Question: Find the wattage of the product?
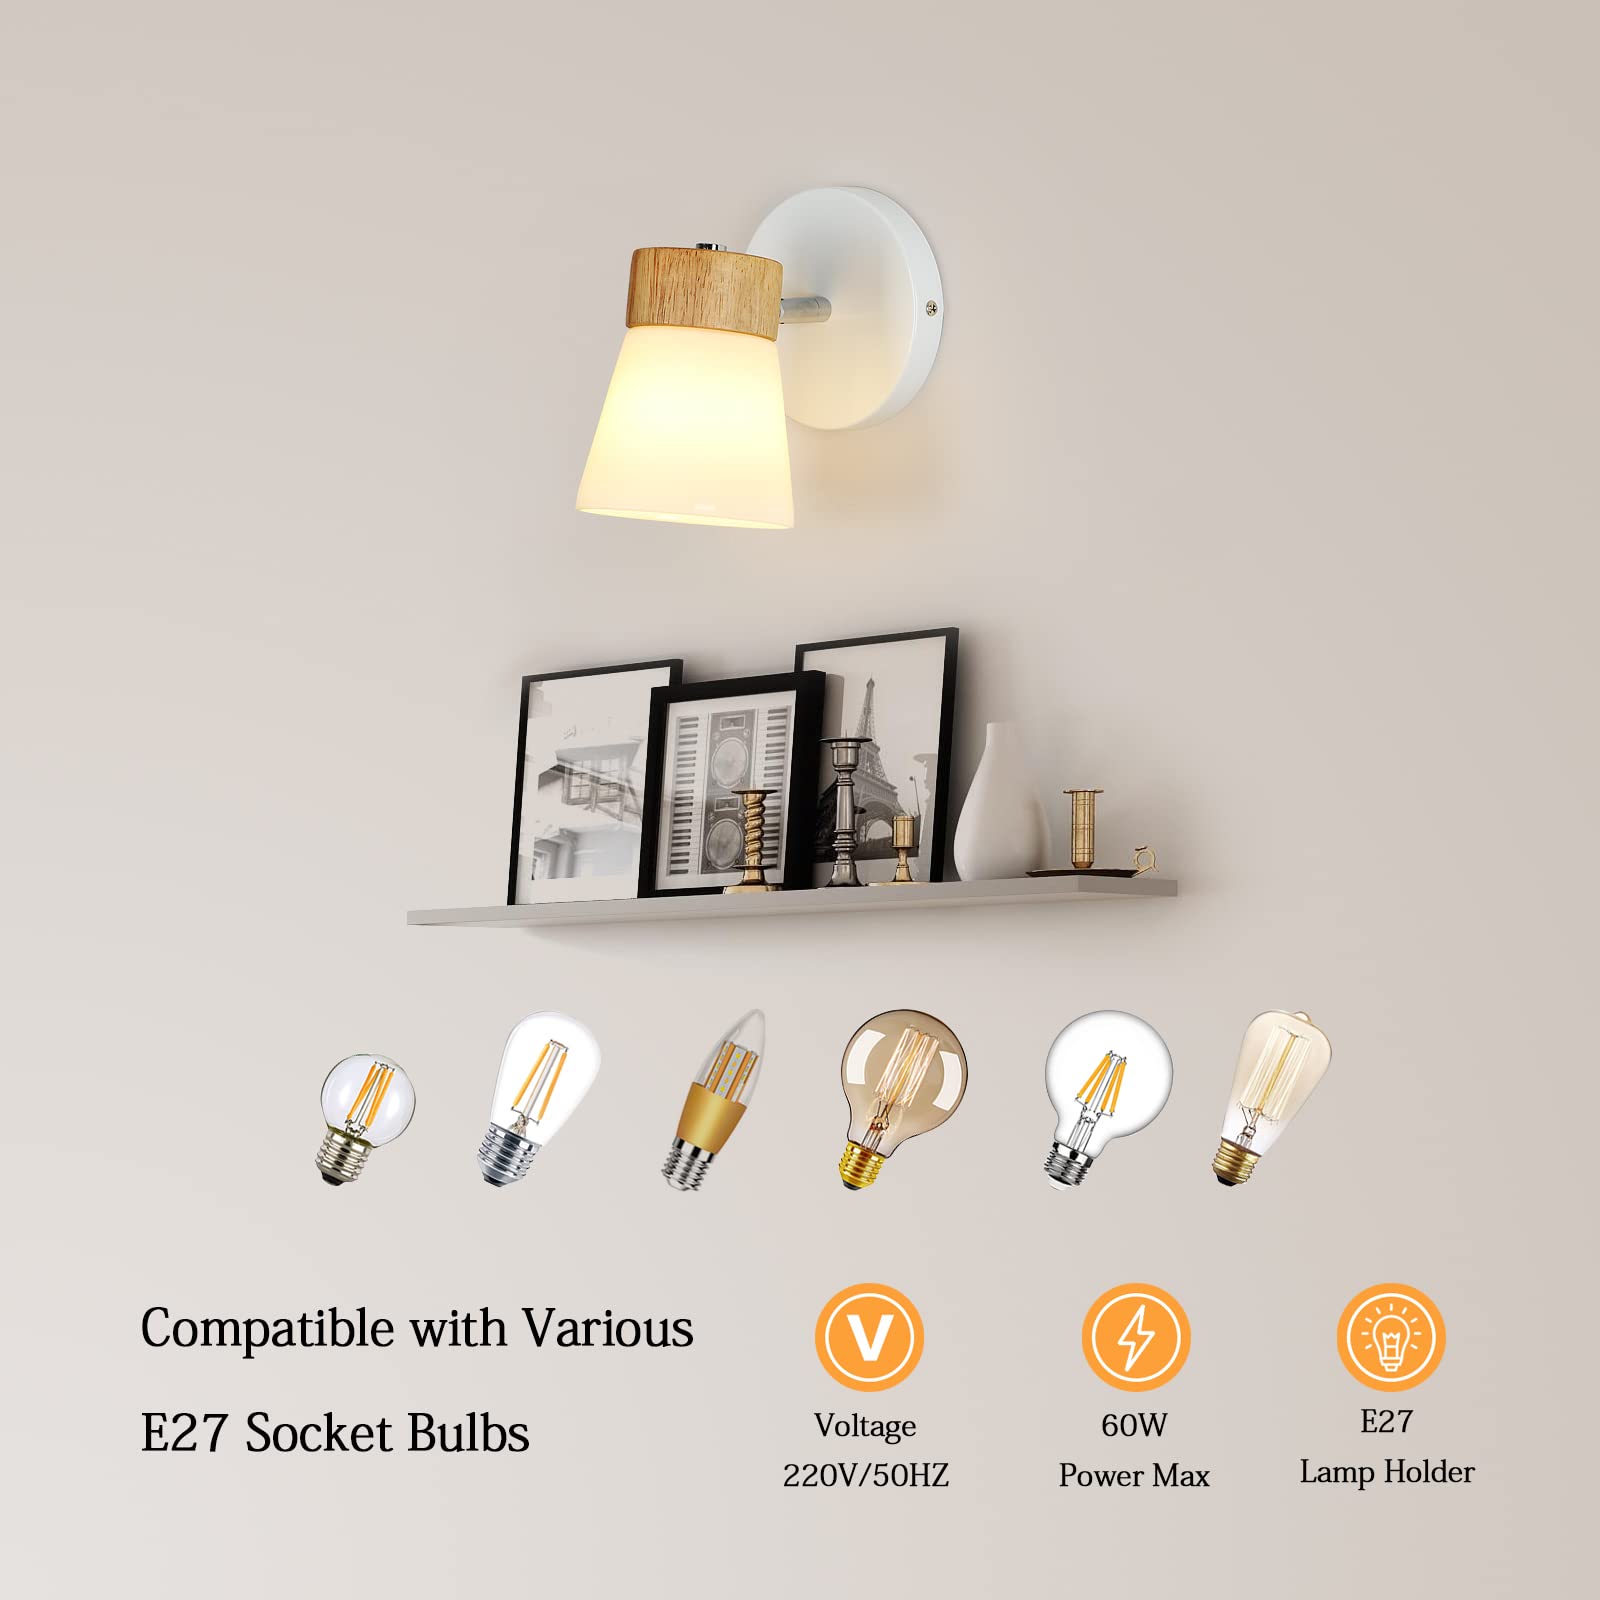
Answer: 60.0 watt